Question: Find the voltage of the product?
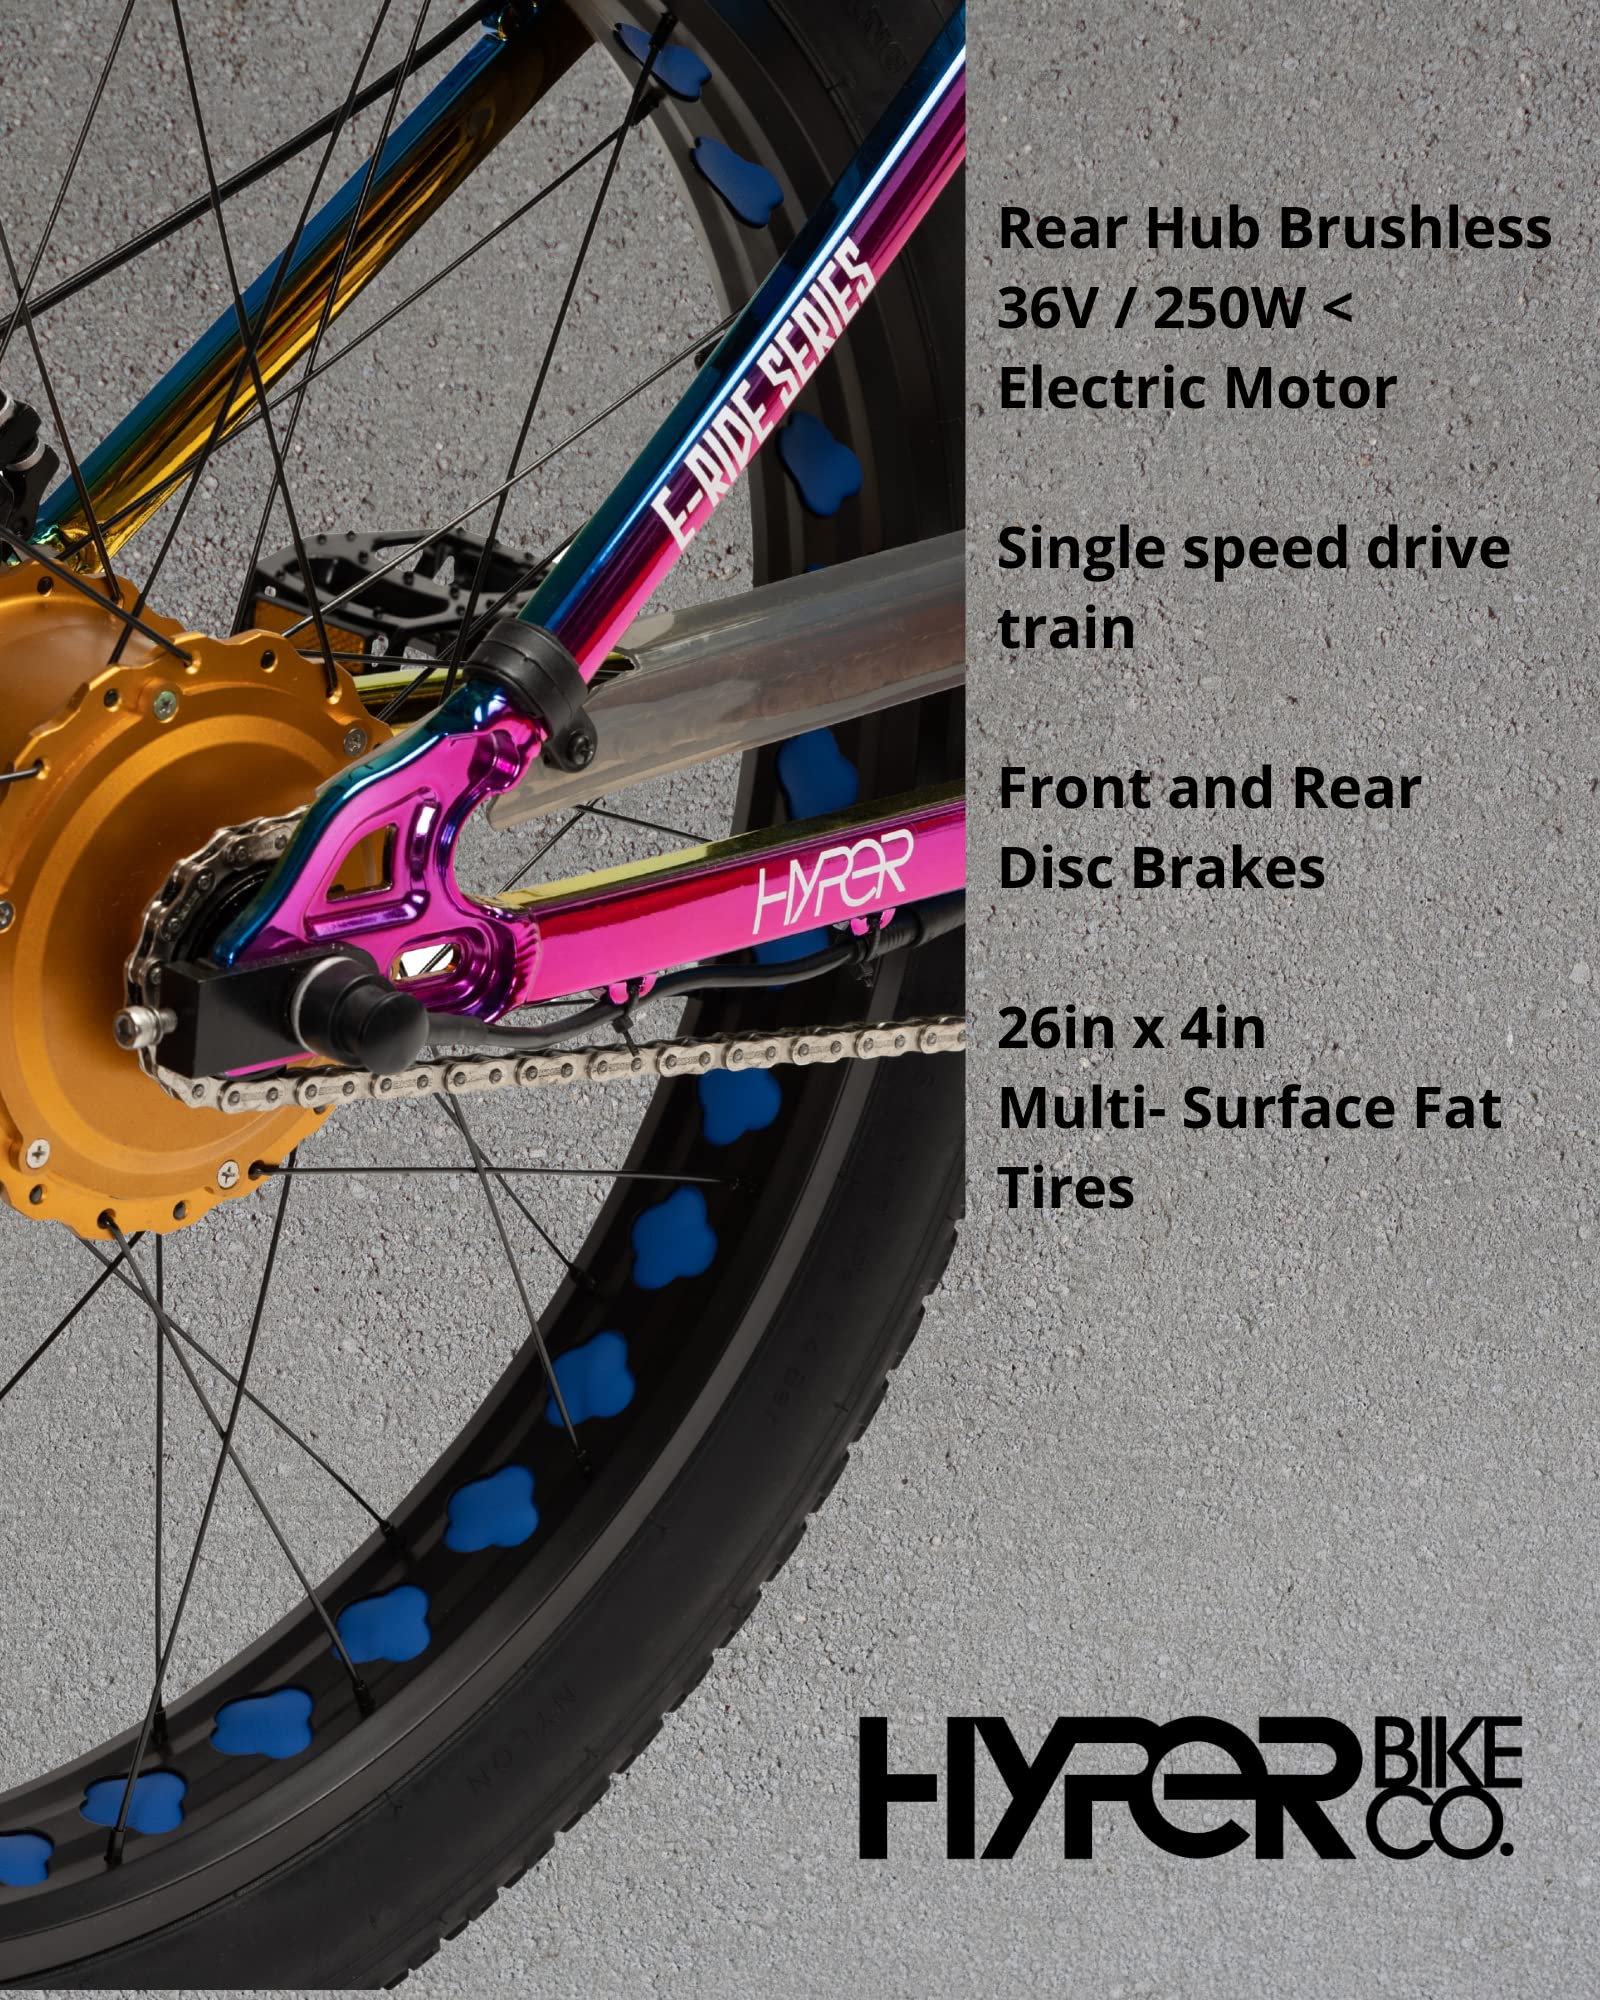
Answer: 36.0 volt